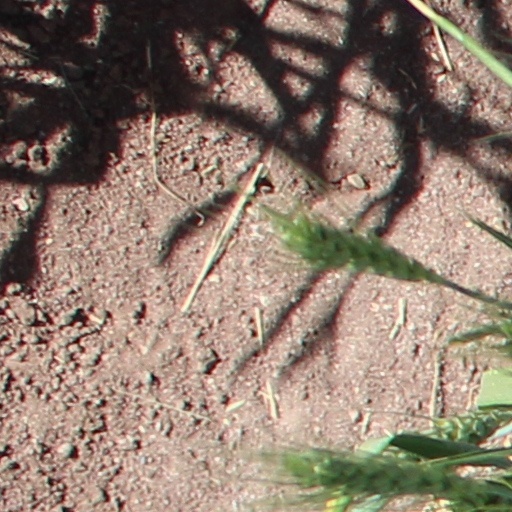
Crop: wheat